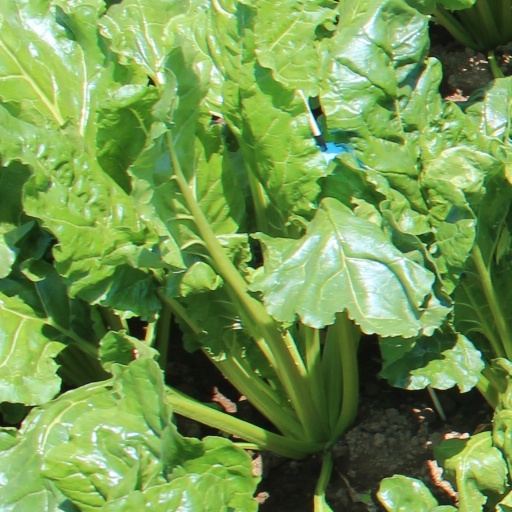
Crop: sugar beet